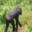
Label: chimpanzee